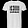
Label: T - shirt / top